Jack James (rocket engineer)

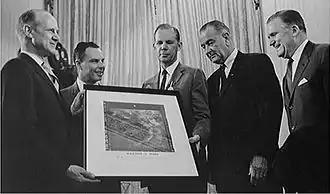
Jack N. James (center), JPL's Mariner 4 Project Manager, with a group in the White House presenting the spacecraft's famous picture Number 11 of Mars to US President Lyndon B. Johnson (center right) in July 1965.

Jack Norval James (November 22, 1920 – August 7, 2001) was a US rocket engineer who worked for over 35 years at the Jet Propulsion Laboratory, Pasadena, California, USA. His work as a Project Manager for NASA's Mariner program in the 1960s included the first planetary flyby (of Venus) and first photographs by a space probe of Mars. He received commendations for his work from several US Presidents, and his awards include the NASA Exceptional Scientific Achievement Medal (1965) and the Stuart Ballantine Medal (1967).